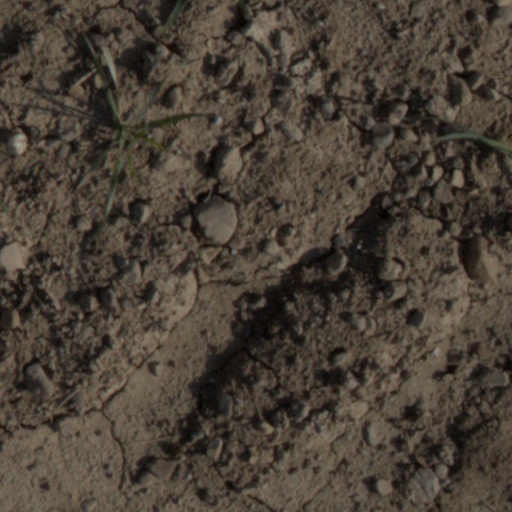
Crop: wheat